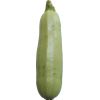
Label: zucchini